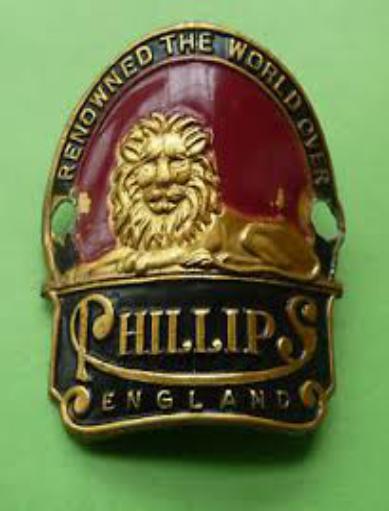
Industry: Transportation